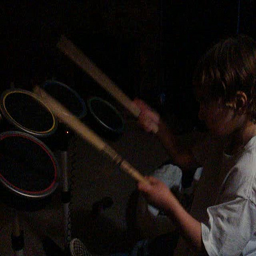
A young boy playing the drums for a video game.
A person wearing a white shirt and playing the drums.
A kid playing with two drum sticks on a drum set.
A young boy swings his drum sticks as he plays with his toy drum set.
A kid is playing on some toy drums